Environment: real
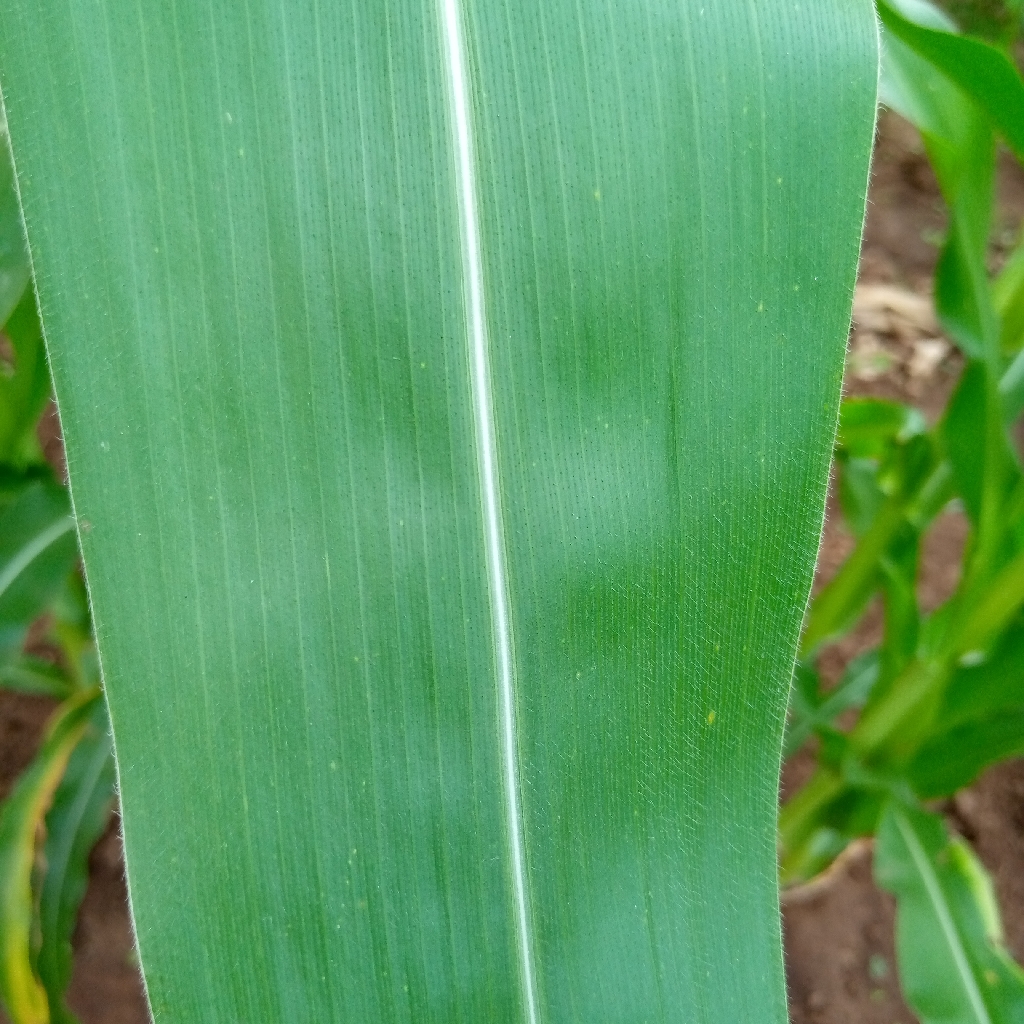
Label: healthy